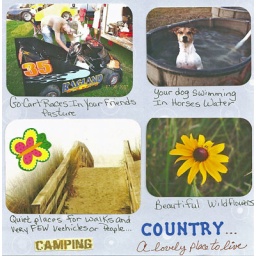
Beautiful things you see on a walk in the country. Go-Cart Races, even a dog swimming in a horse water.